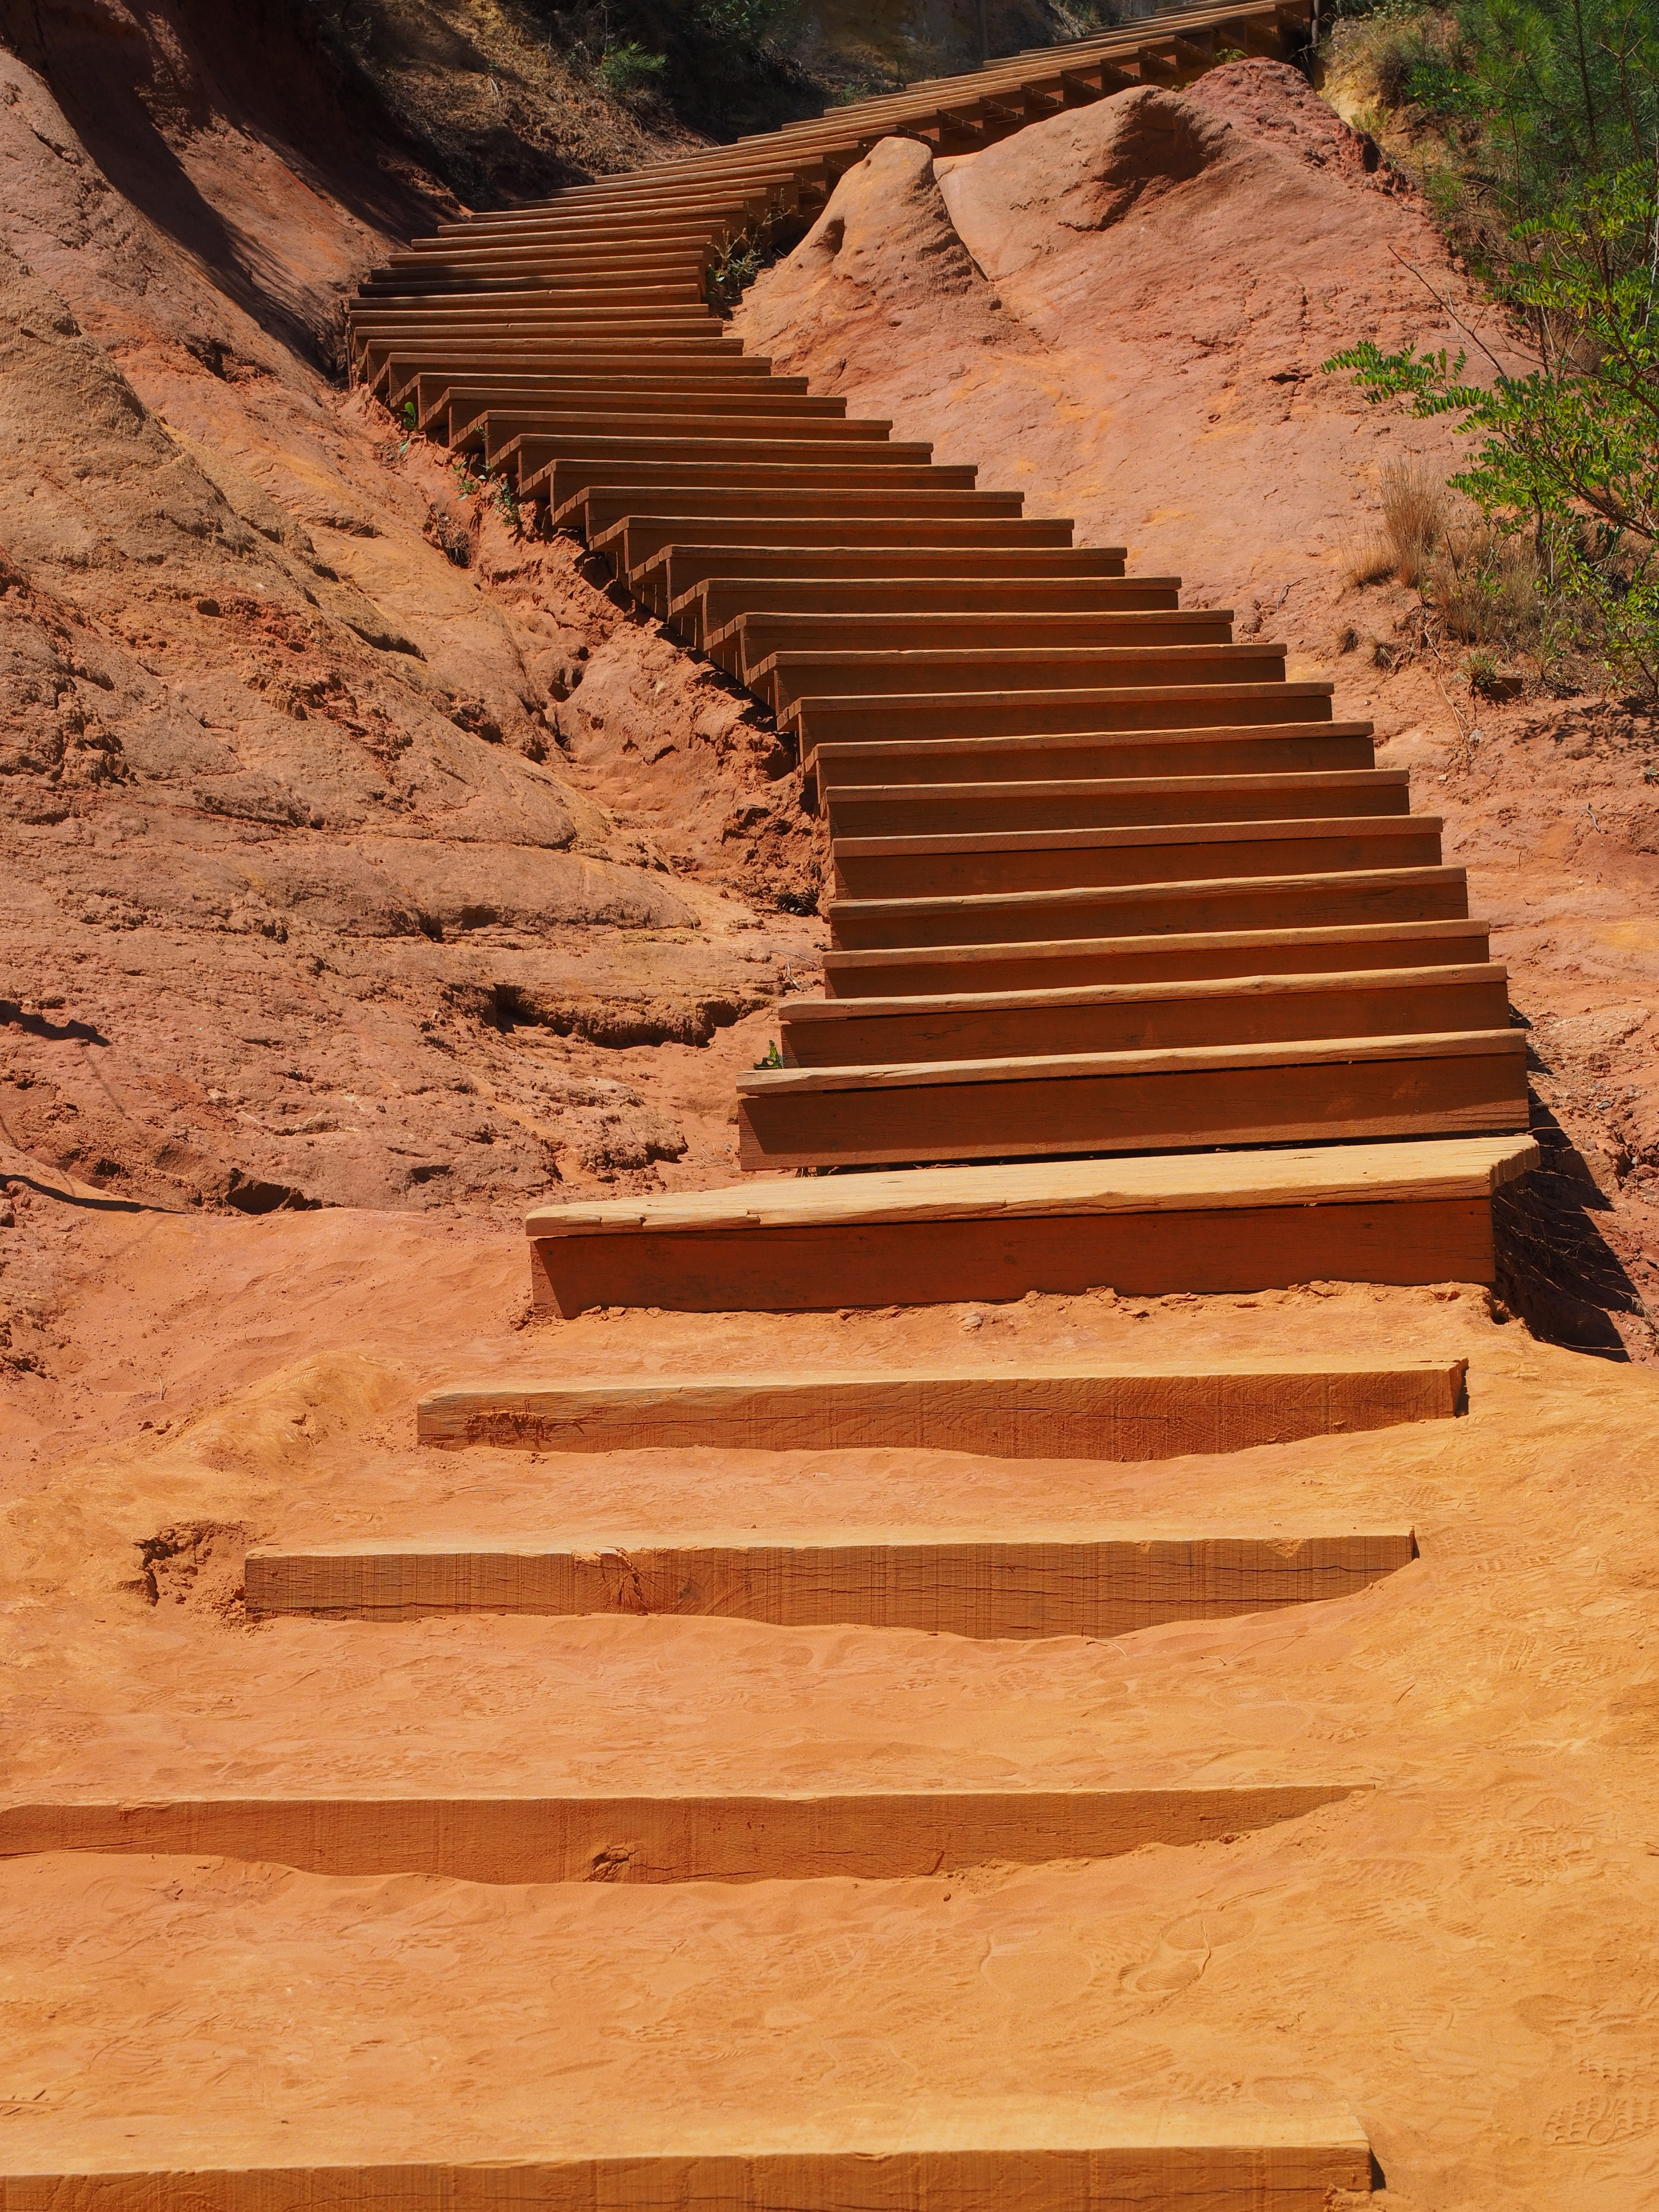
rock, wood, floor, wall, france, orange, red, color, soil, colorful, yellow, places of interest, stairs, bright, provence, roussillon, rise, wadi, hue, mixture, vaucluse, emergence, gradually, gordes, wound, nature park, flooring, ocher rocks, ocher quarry, ocher, luberon massif, ocher mine, ochre colours, red ocher, ockerbraun, ocher mining, earth color, brown ironstone, clay mineral, department of vaucluse, provence alpes c te d azur, arrondissement apt, canton apt, nature park luberon, apt, chaussee of geants, falaises de sang, ancient history